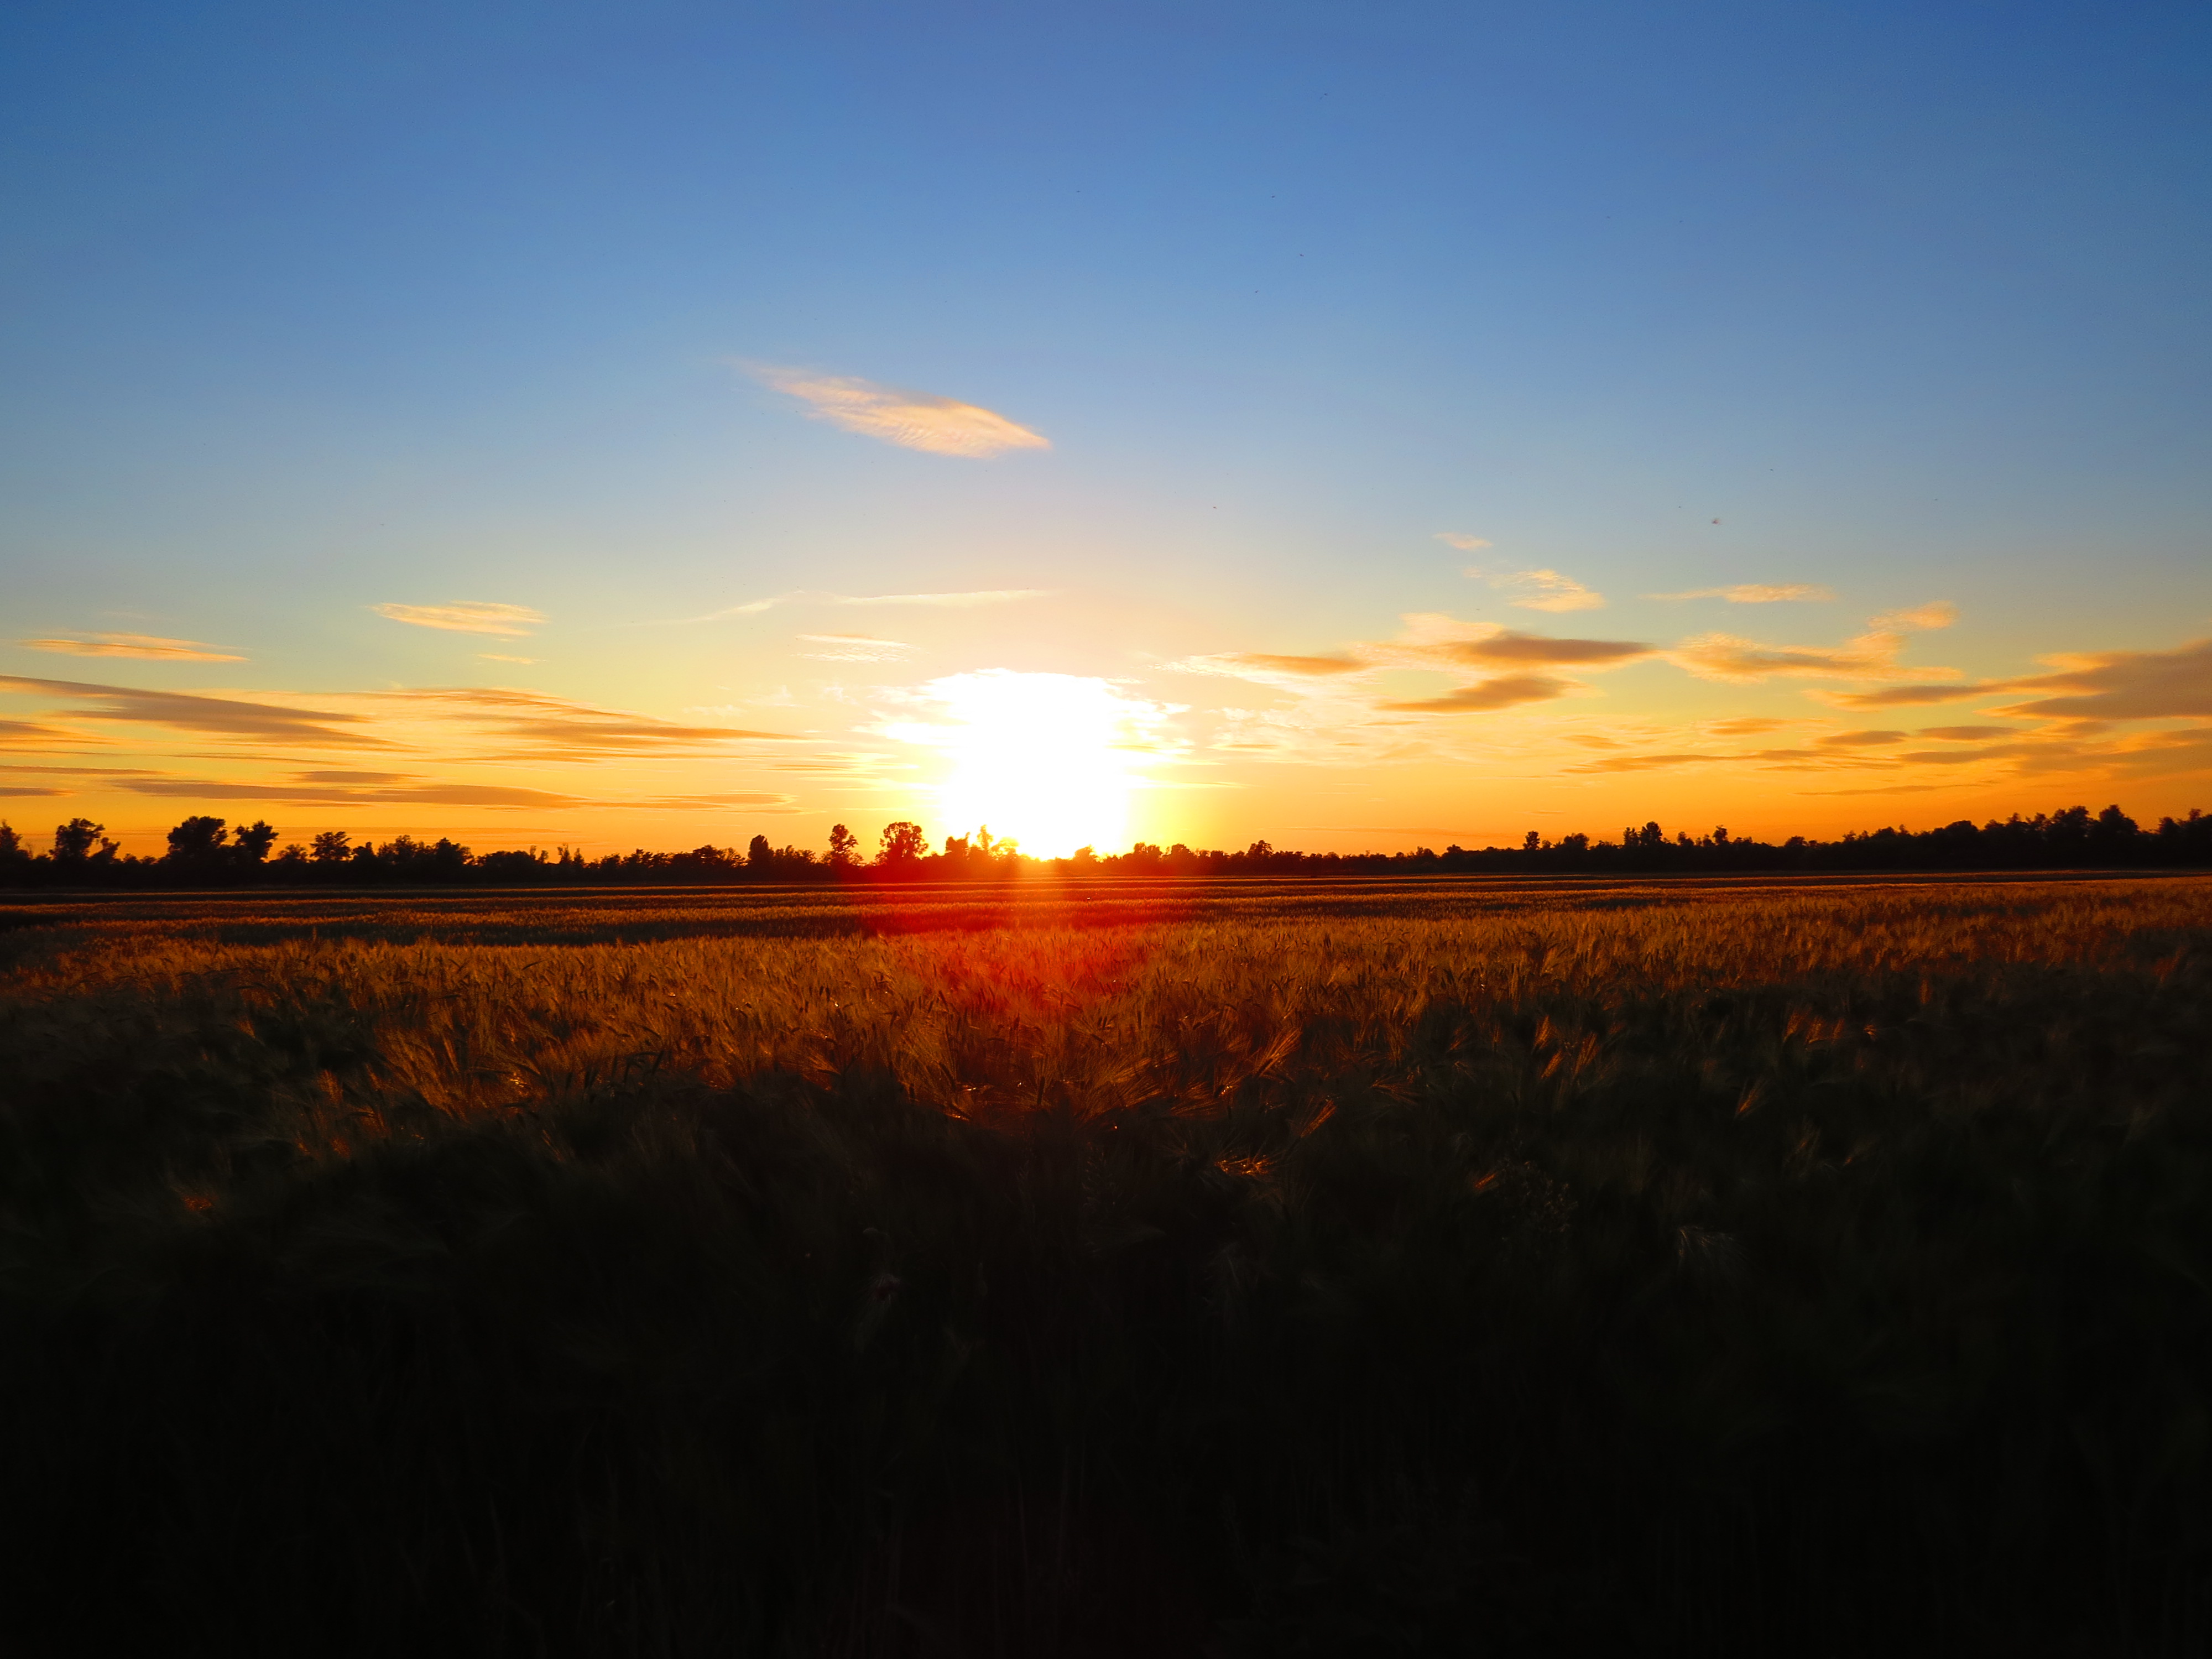
sUNSTET, sky, horizon, sunset, sunrise, natural landscape, sun, cloud, evening, morning, field, natural environment, afterglow, dusk, atmospheric phenomenon, sunlight, ecoregion, plain, red sky at morning, dawn, prairie, grassland, atmosphere, rural area, tree, grass family, landscape, astronomical object, meadow, grass, photography, plant, pasture, meteorological phenomenon, farm